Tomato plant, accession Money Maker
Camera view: bottom (45 deg); turntable rotation: 210 degrees
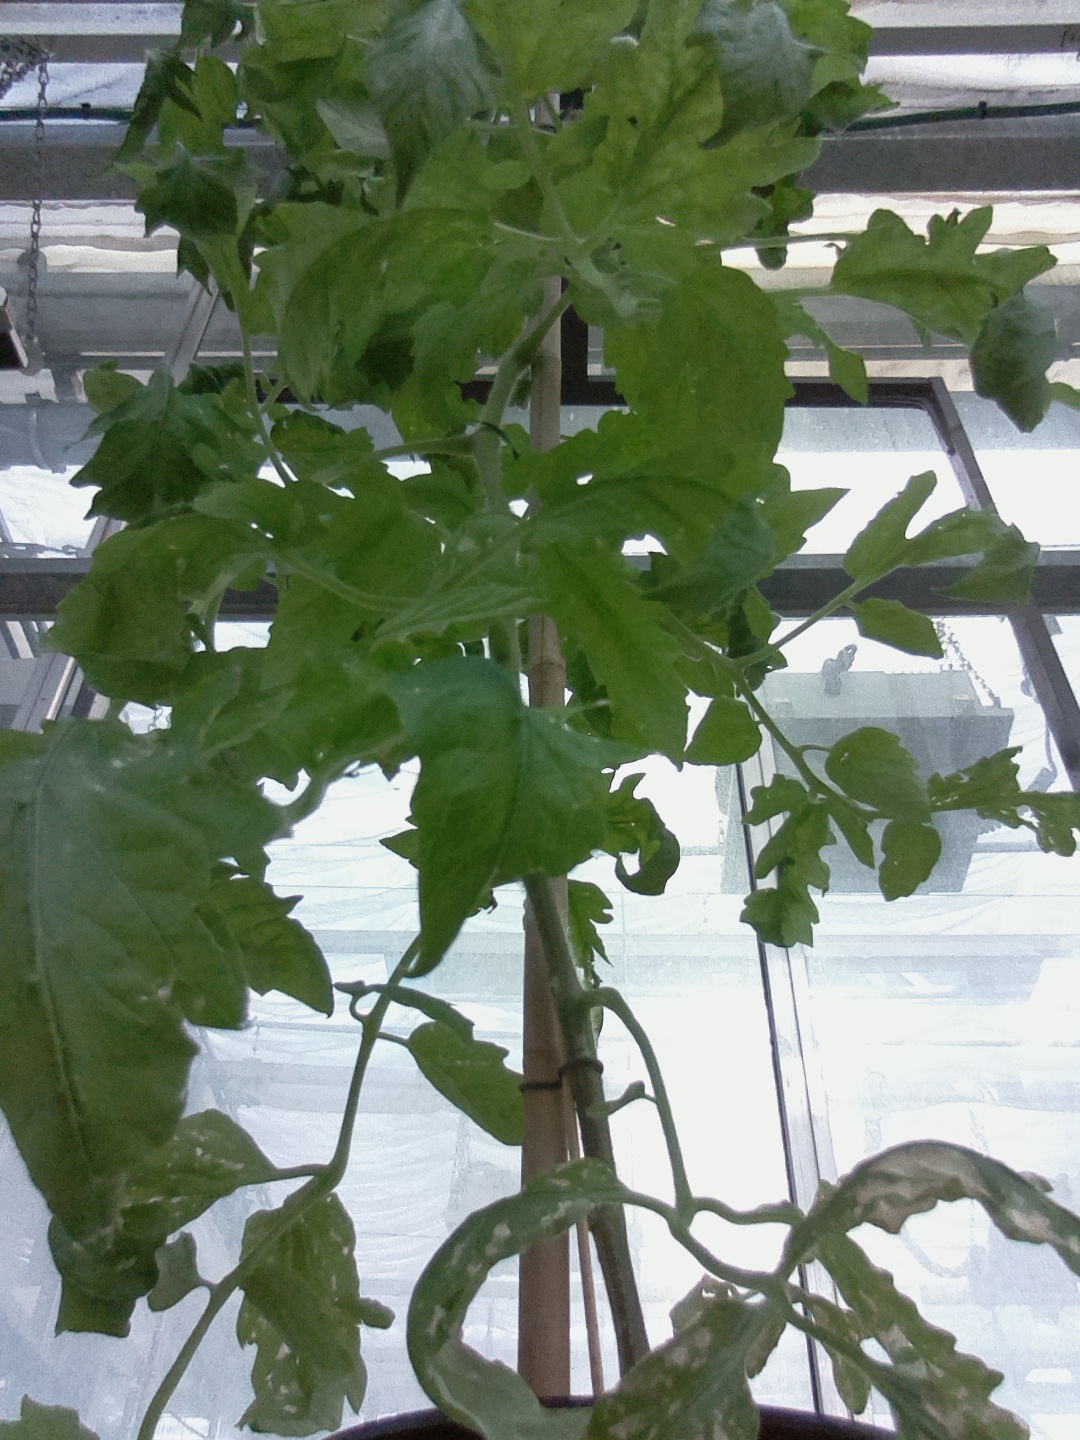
BBCH growth stage 61: 10%-20% of flowers open